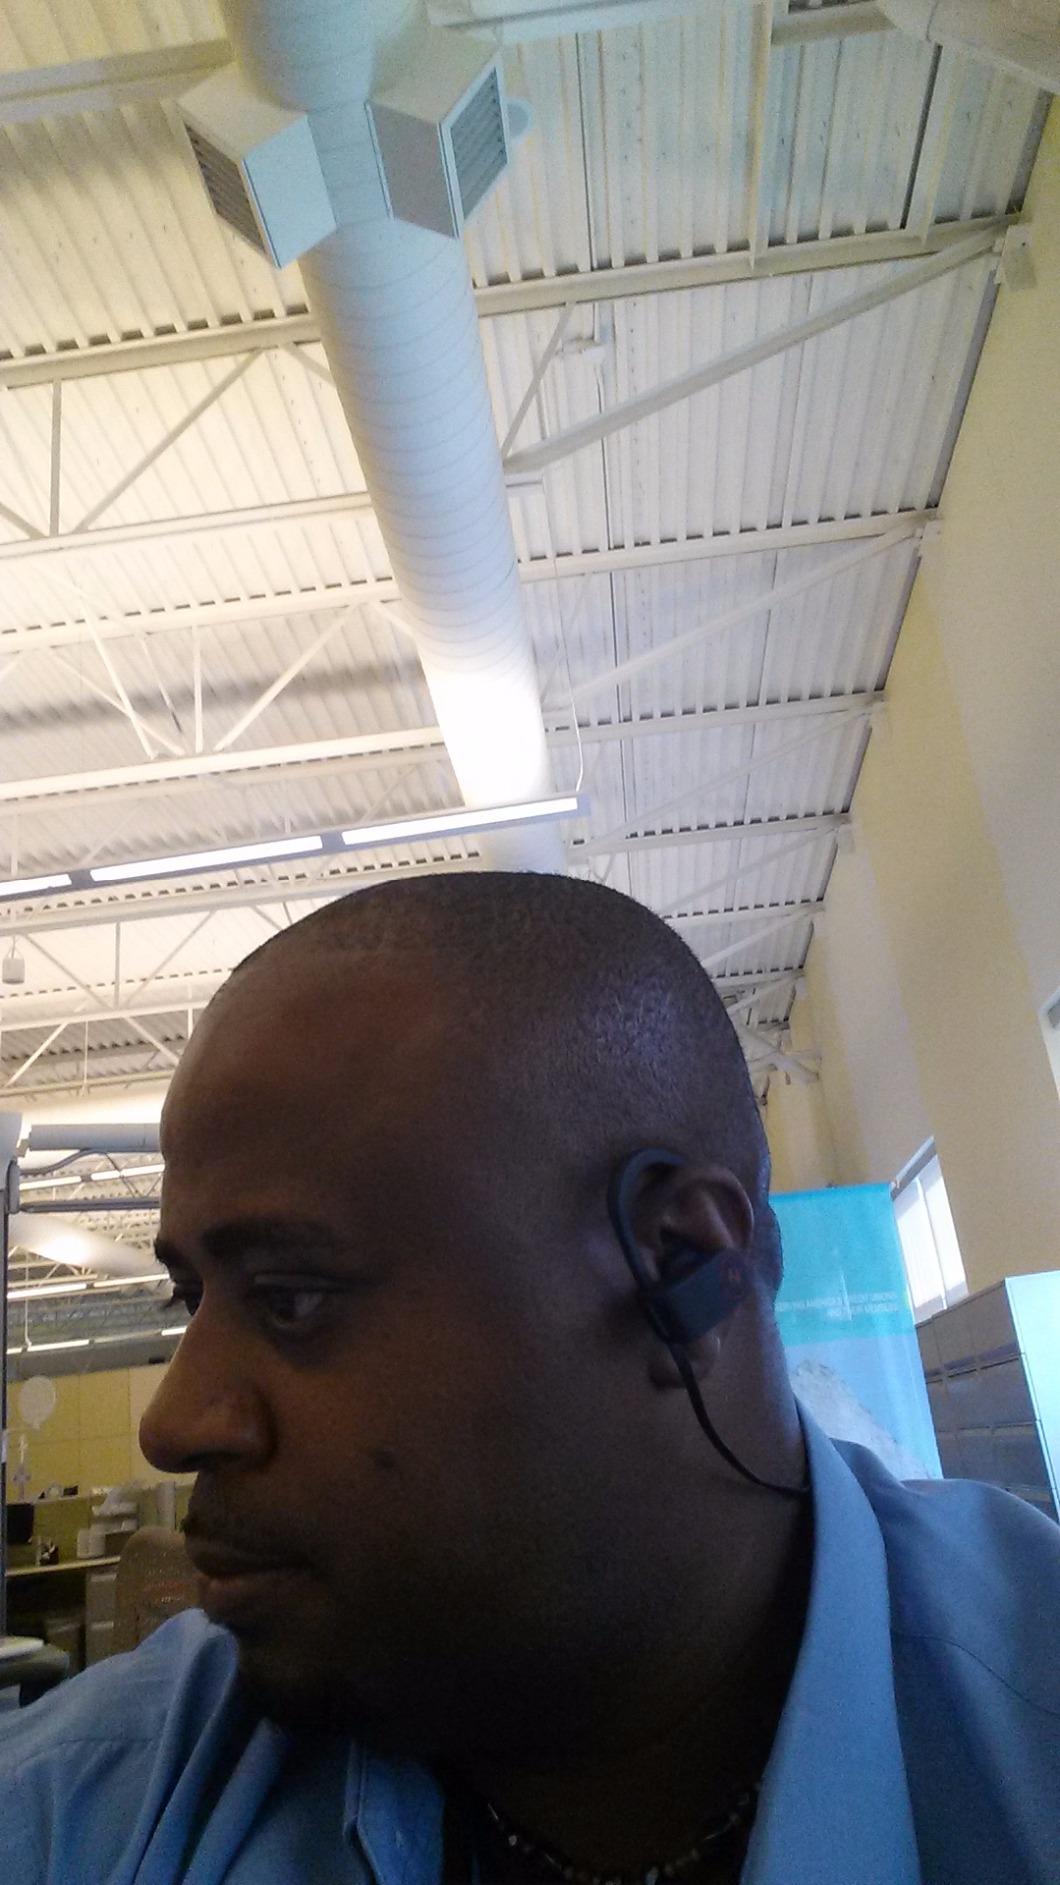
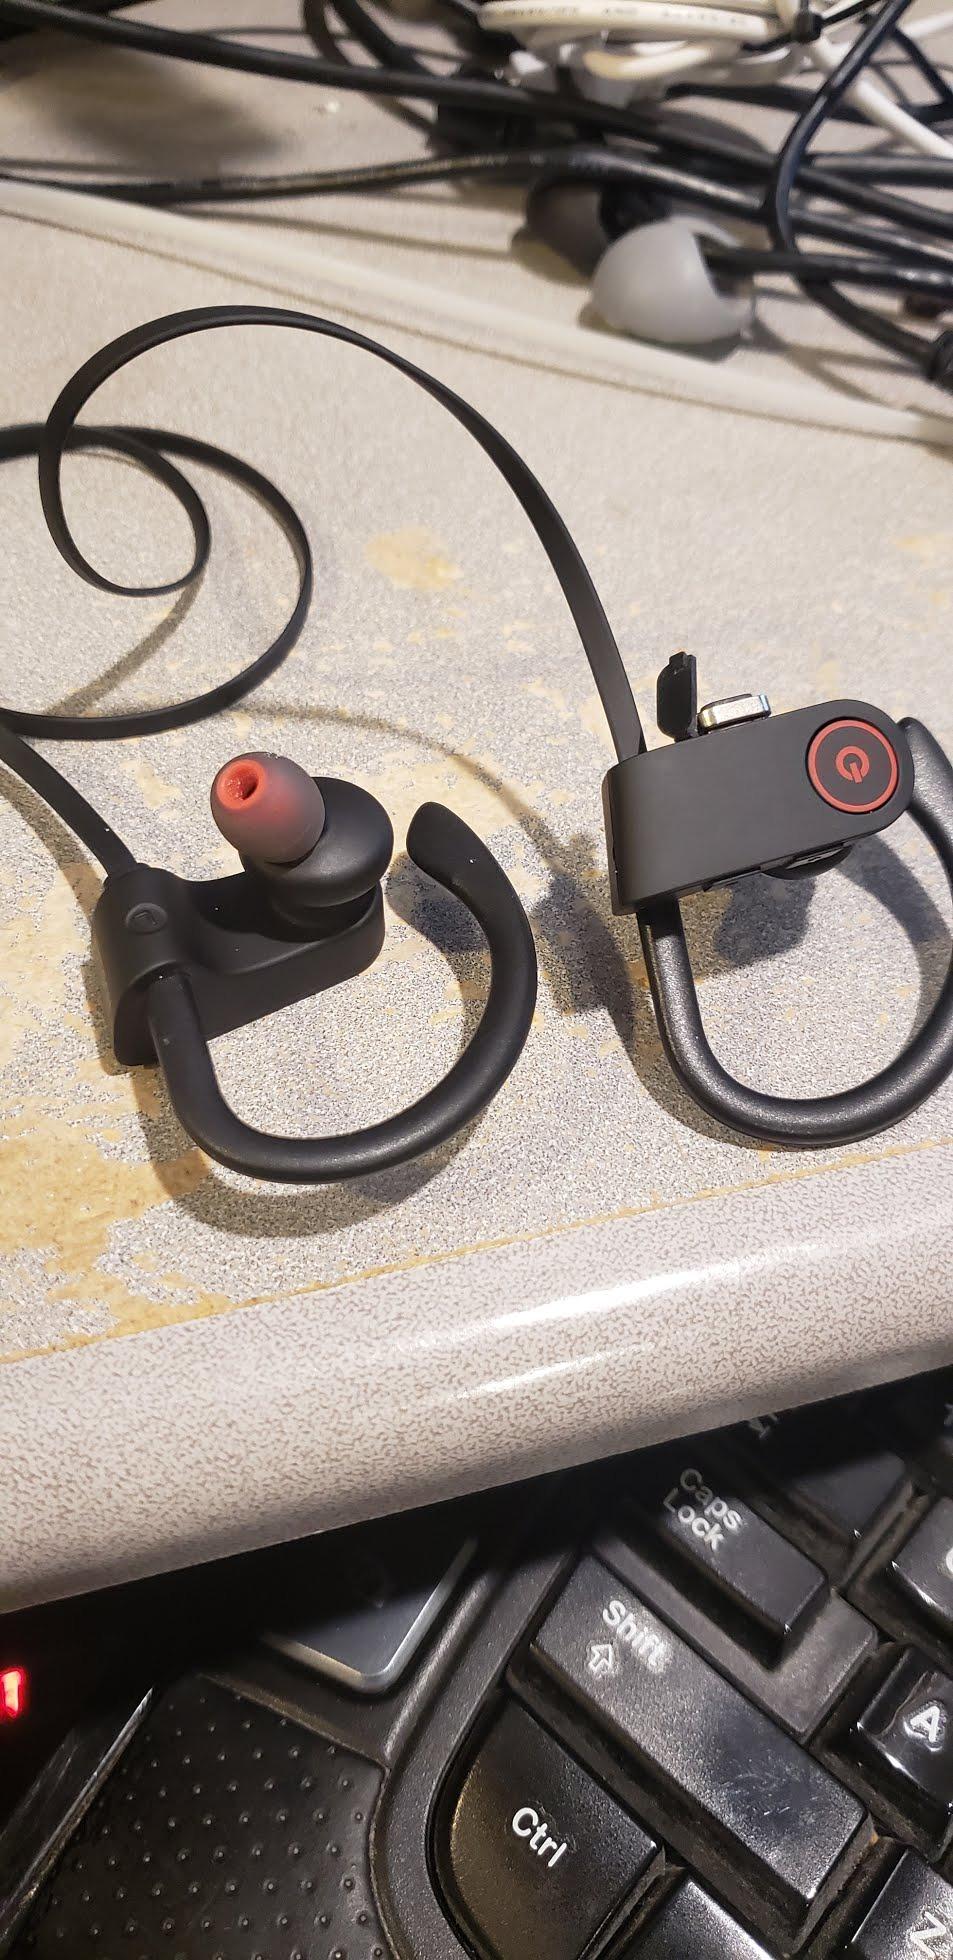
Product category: headphones
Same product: yes